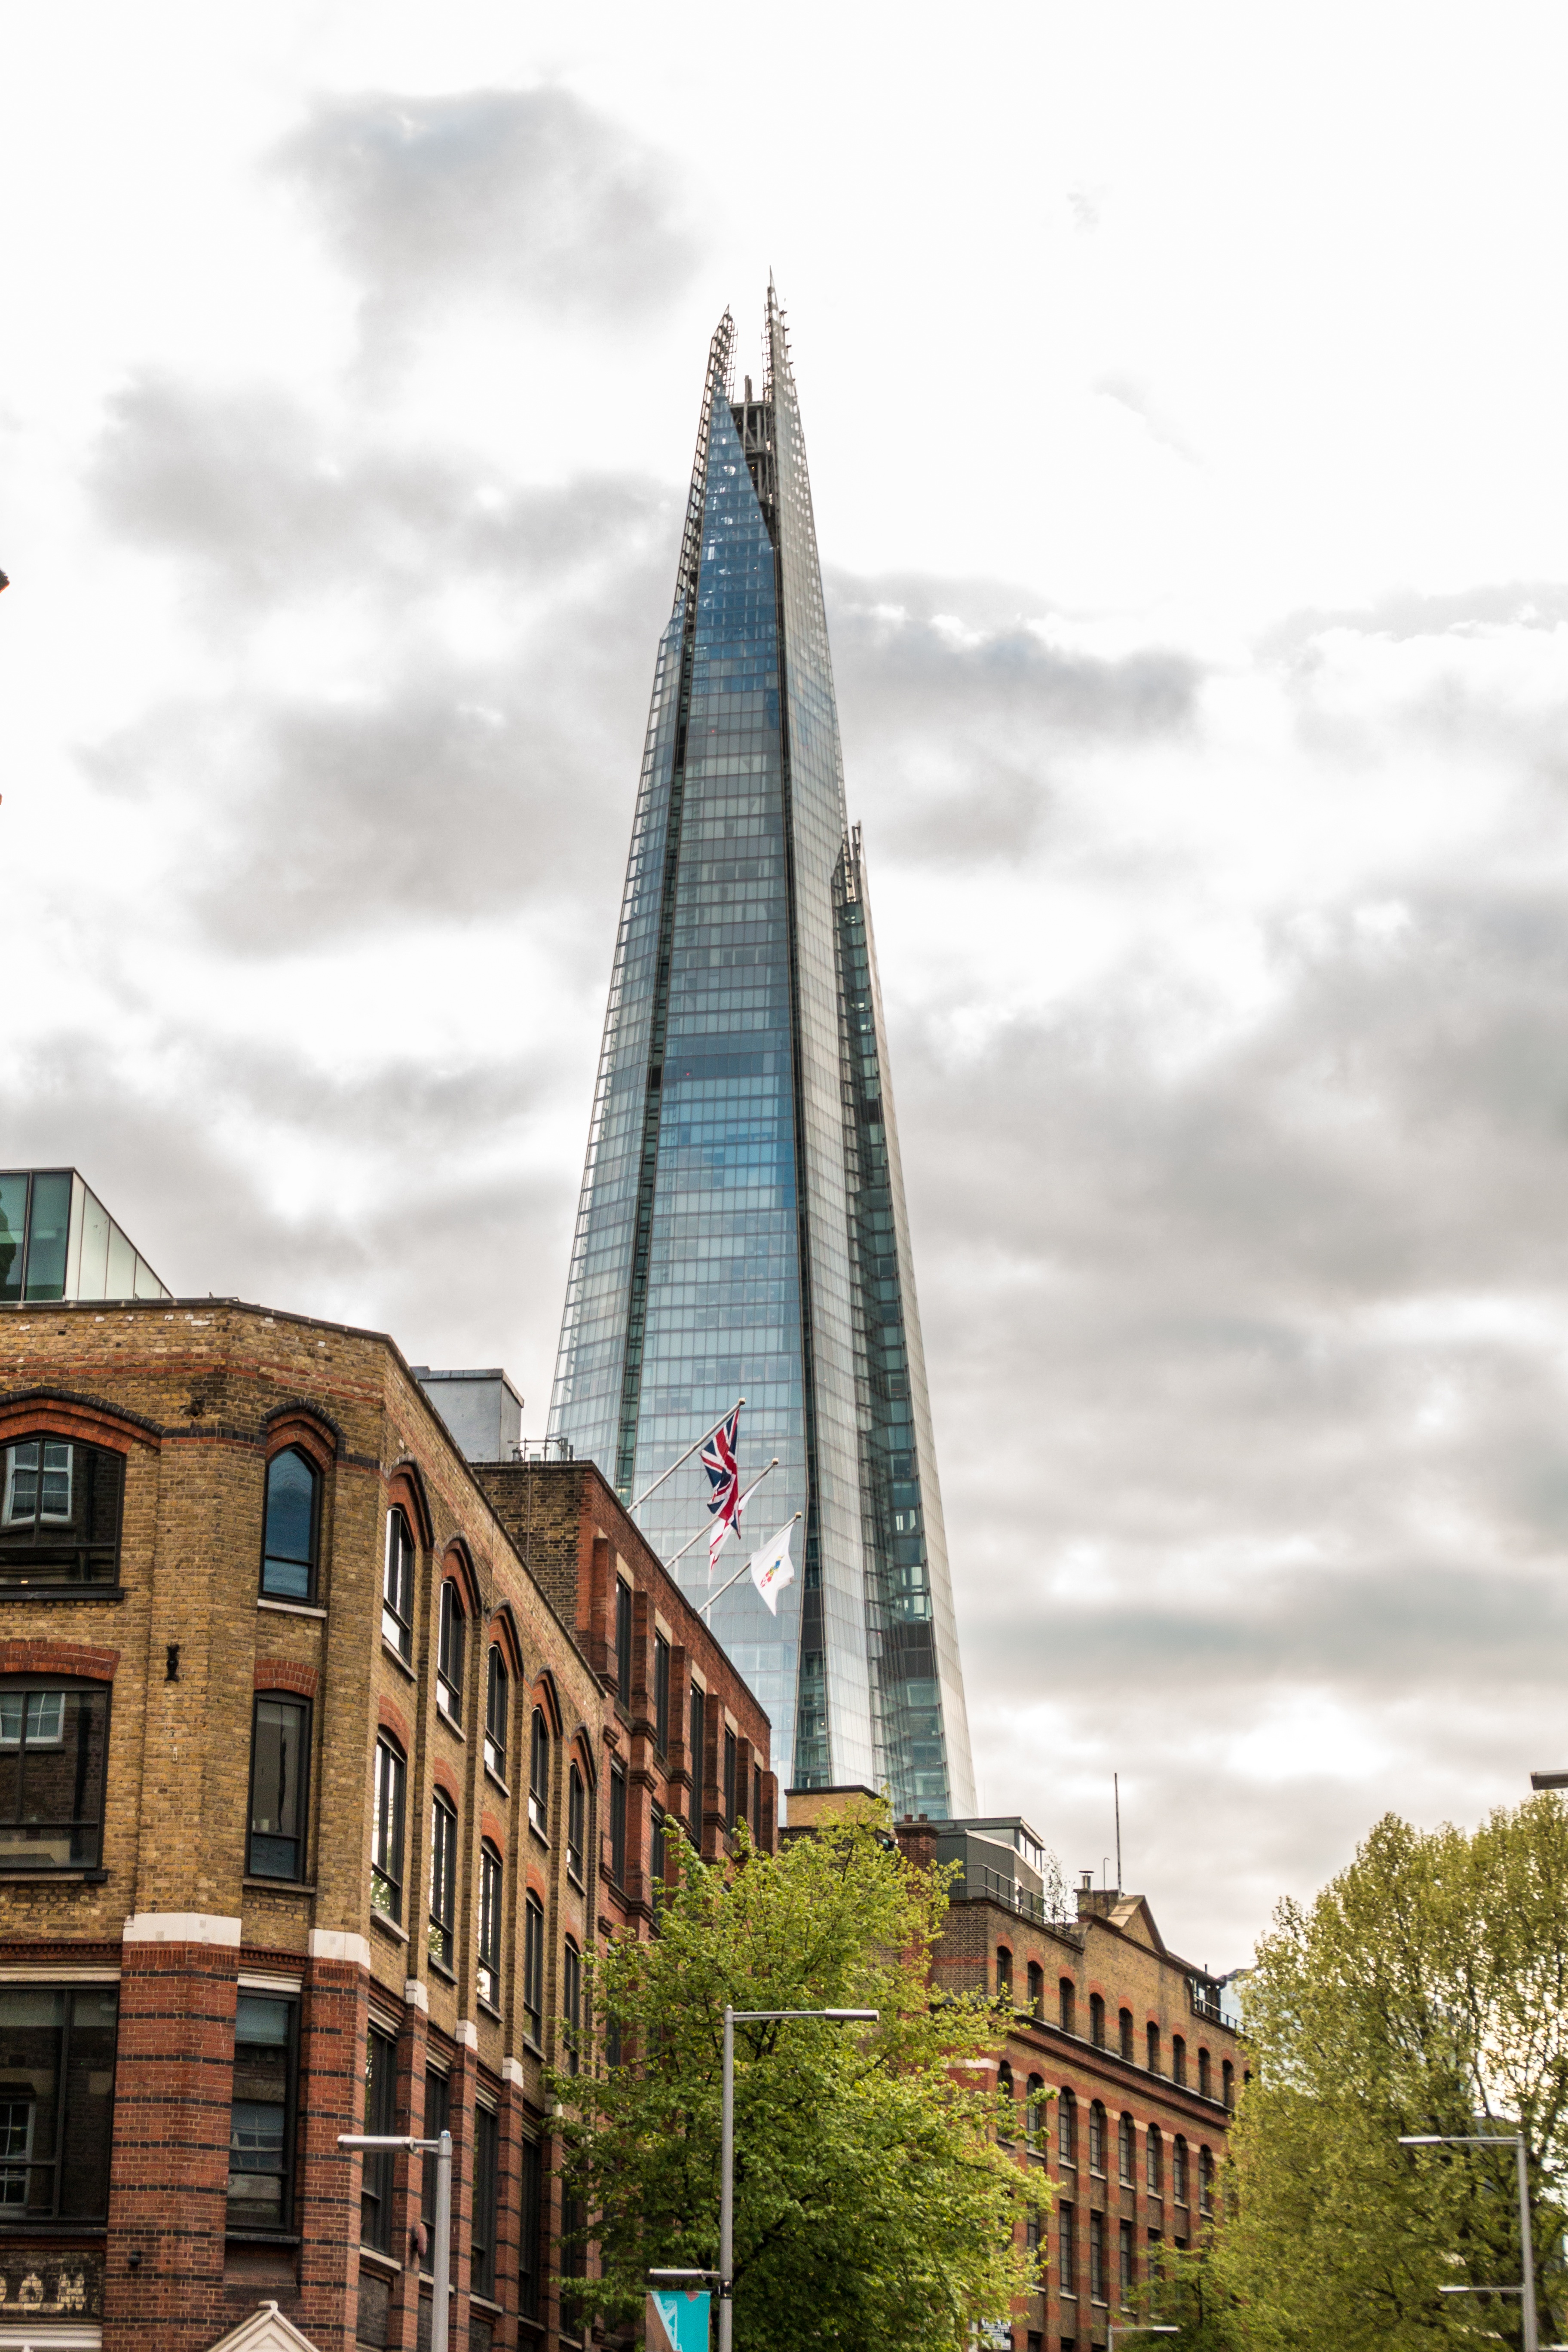
architecture, skyline, building, city, skyscraper, cityscape, downtown, tower, landmark, facade, attraction, tourism, office building, tower block, places of interest, england, london, spire, british, kingdom, metropolis, shard, financial district, glass window, bowever, urban area, the shard, human settlement, metropolitan area